Aeritalia

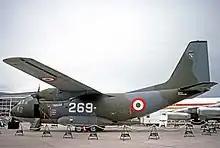
Fiat G.222TCM development aircraft exhibited at the 1977 Paris Air Show.

During December 1971, the Italian Air Force held a formal evaluation of the G.222 which led to a contract for 44 aircraft being issued to Aeritalia. In December 1975, the first production aircraft conducted its first flight. Following on from its introduction by the AMI, the G.222 was procured as a tactical transport aircraft by various international customers, including Argentina, Nigeria, Somalia, Venezuela and Thailand. In December 1978, Aeritalia elected to transfer final assembly of the G.222 from Turin to Naples, at which point a total of 44 firm orders had been obtained for the type and one aircraft per month was being manufactured. Manufacturing of the G.222 was broken down into various companies; construction of the fuselage was performed at Naples, the center-section of the wing was produced by Piaggio, the wing panels were made by Macchi, the tail surfaces were built by SIAI-Marchetti, the engine nacelles by IAM, and the T64 engines were license-manufactured by Alfa Romeo and Fiat.